Over There

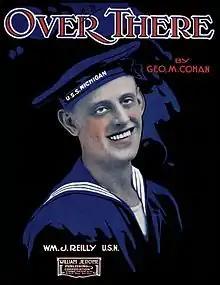
Sheet music from 1917 featuring sailor William J. Reilly of the USS "Michigan"

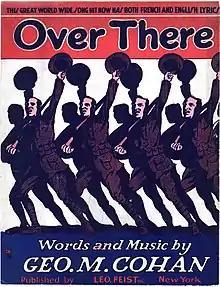
Cover drawing of soldiers from sketch by Henry Hutt

As sung by early 20th-century recording artist Billy Murray: